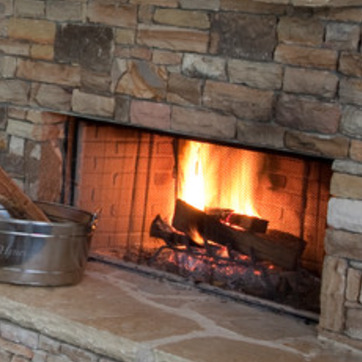
Material: other